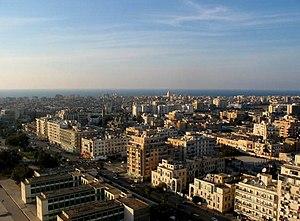
Benghazi est une ville de la Cyrénaïque, en Libye, chef lieu du district homonyme. Sa population est de 631 555 habitants pour une agglomération de 1 180 000 habitants. Il s'agit donc de la deuxième ville de Libye après la capitale Tripoli.